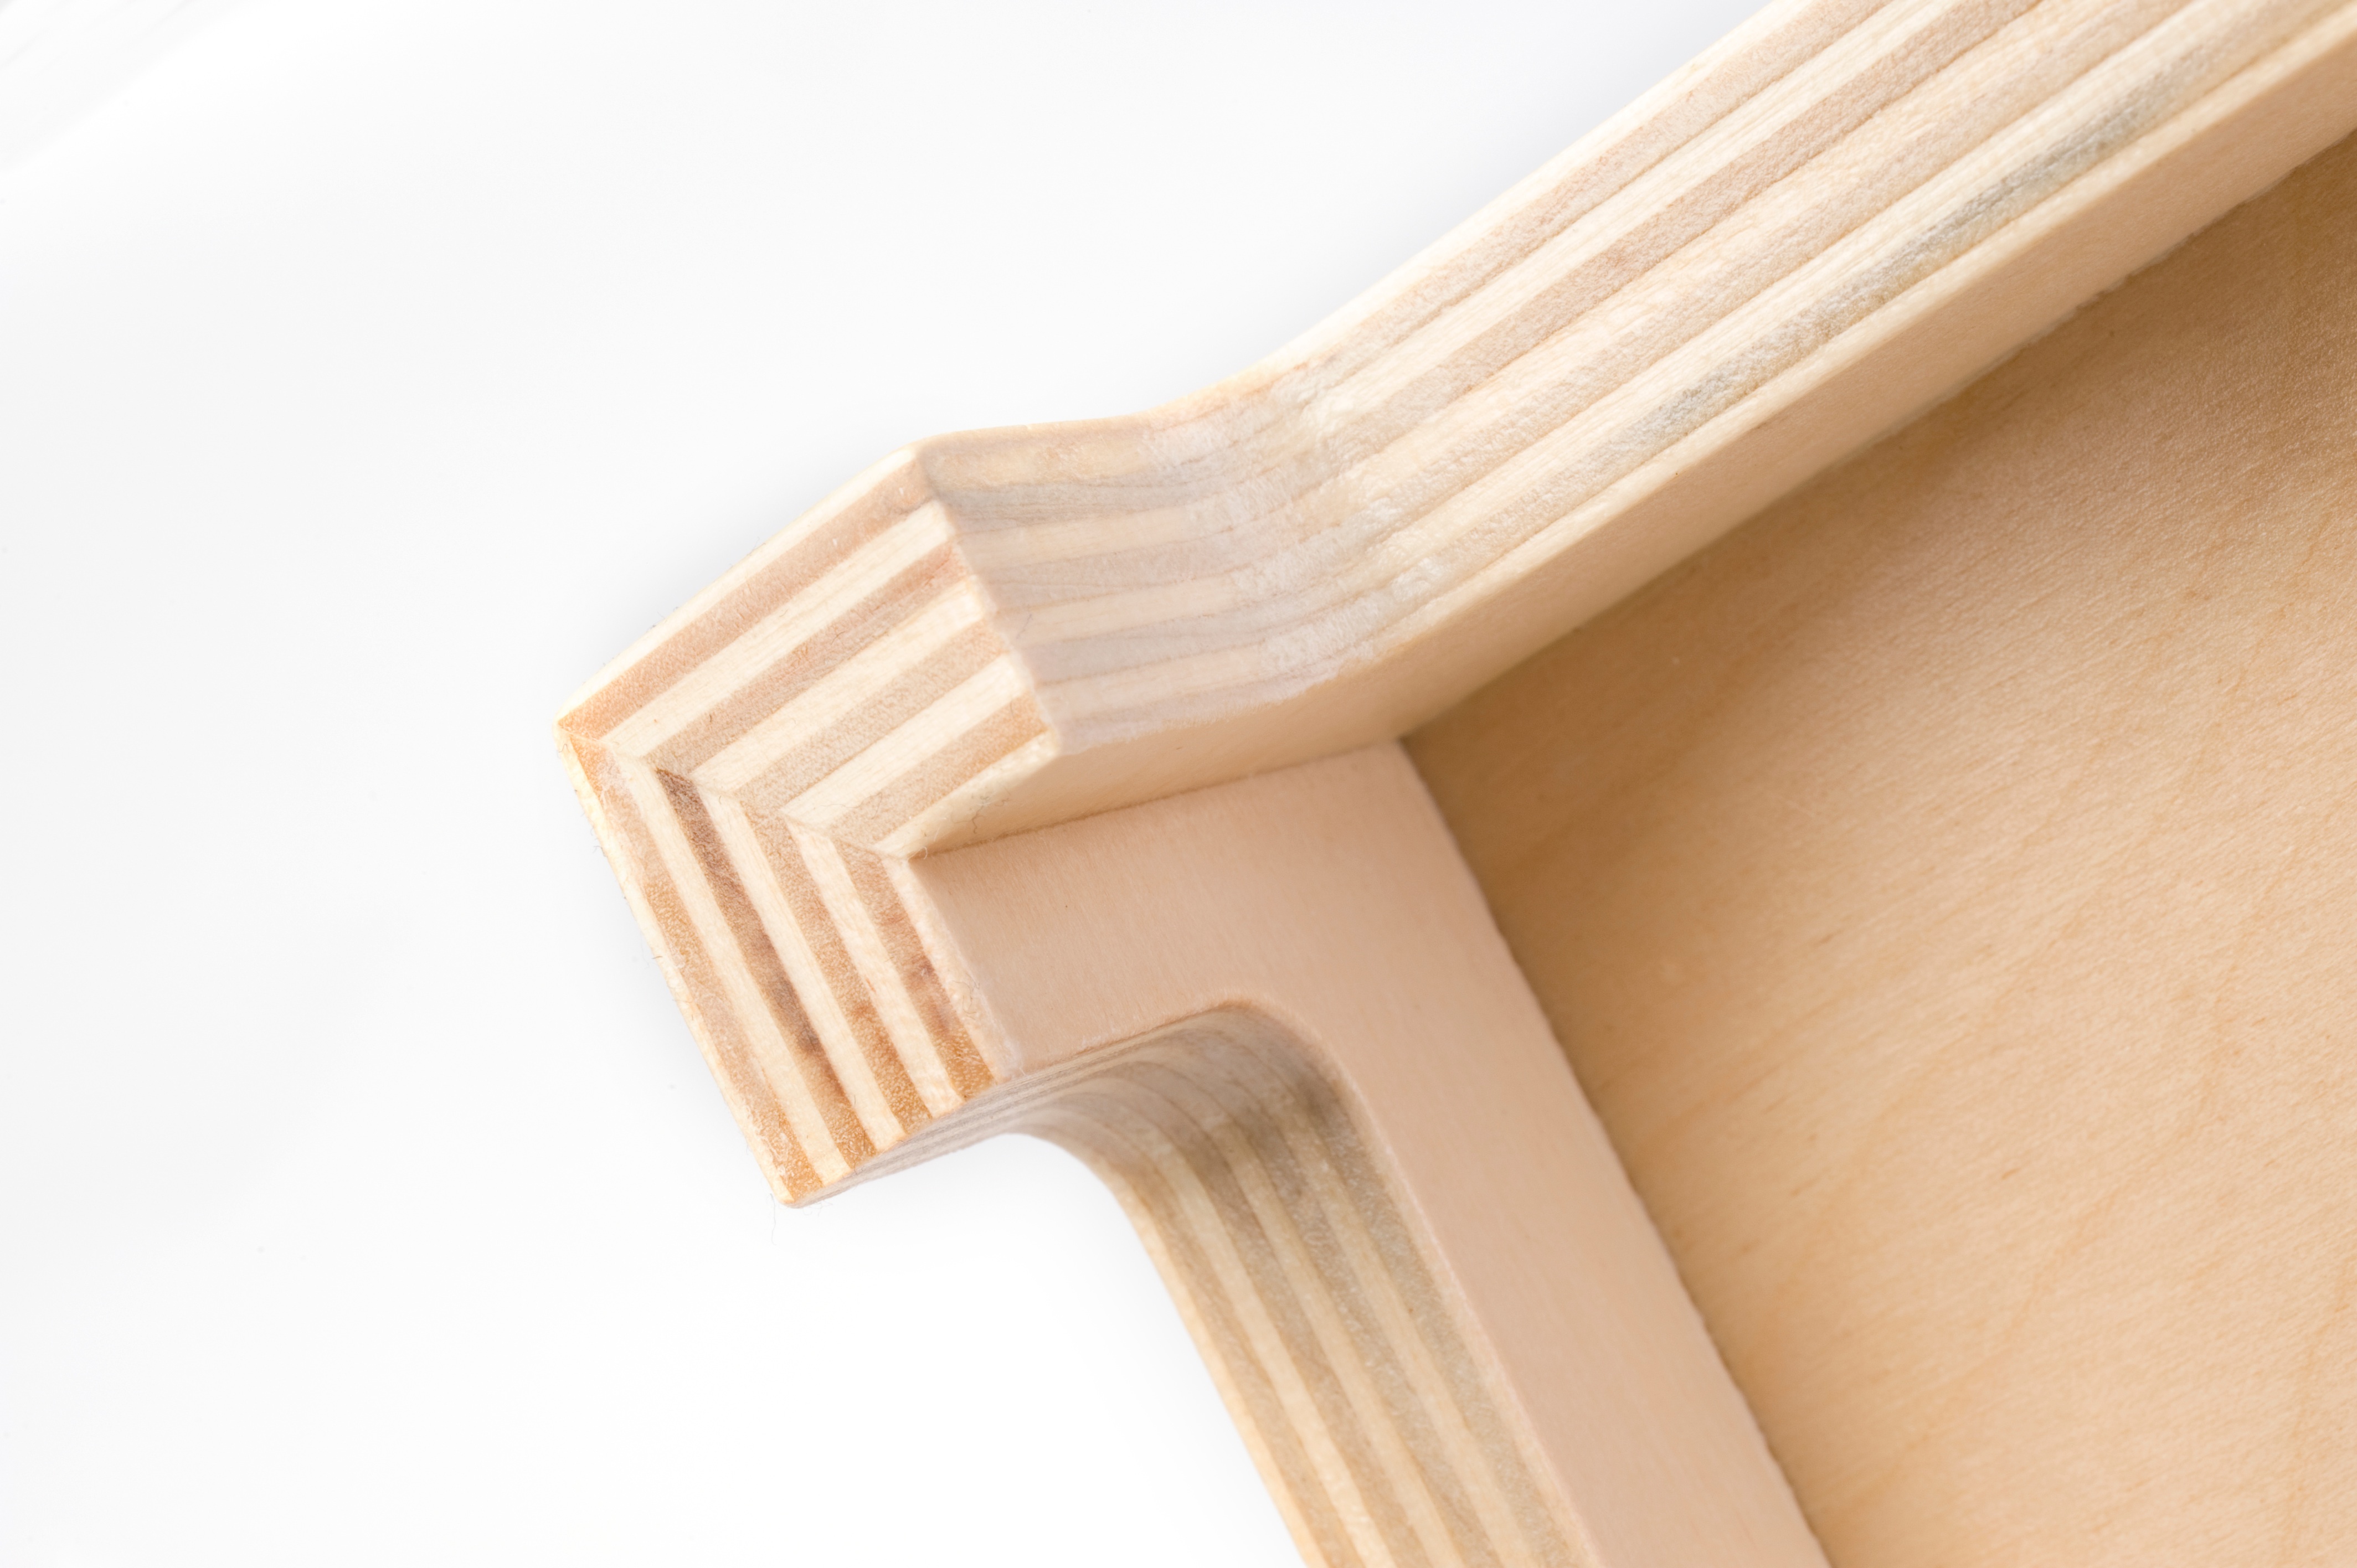
hand, wood, arm, product, molding